Đồng Xuân Market

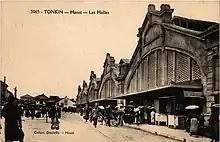
Đồng Xuân Market in an old French postcard

At the end of the 19th century, the Old Quarter of Hanoi had two main marketplaces, one at Hang Duong Street and the other at Hang Ma Street. In 1889, these two markets were closed and replaced by the original Đồng Xuân Market which was built by the order of the French administration in 1889 as one of the principal new architectures of Hanoi, together with Long Biên Bridge which was located nearby and completed in 1902. The market was constructed in Hanoi's Old Quarter, only 600 m north of Hoàn Kiếm Lake. The covered area of the market was about 6.500 m² with a large roof of corrugated galvanized iron supplied by the French contractor Paul-François Leyret The most recognizable feature of the market was the 5-arch entrance corresponding to Dong Xuan Market's five domes, each dome was measured 19 m in height and 25 m in width. When the First Indochina War broke out in Hanoi in early 1947, a fierce struggle between Việt Minh and French forces took place in the area of the market on February 14. To commemorate the event, a memorial was erected near the principal gate of the market in 2005.